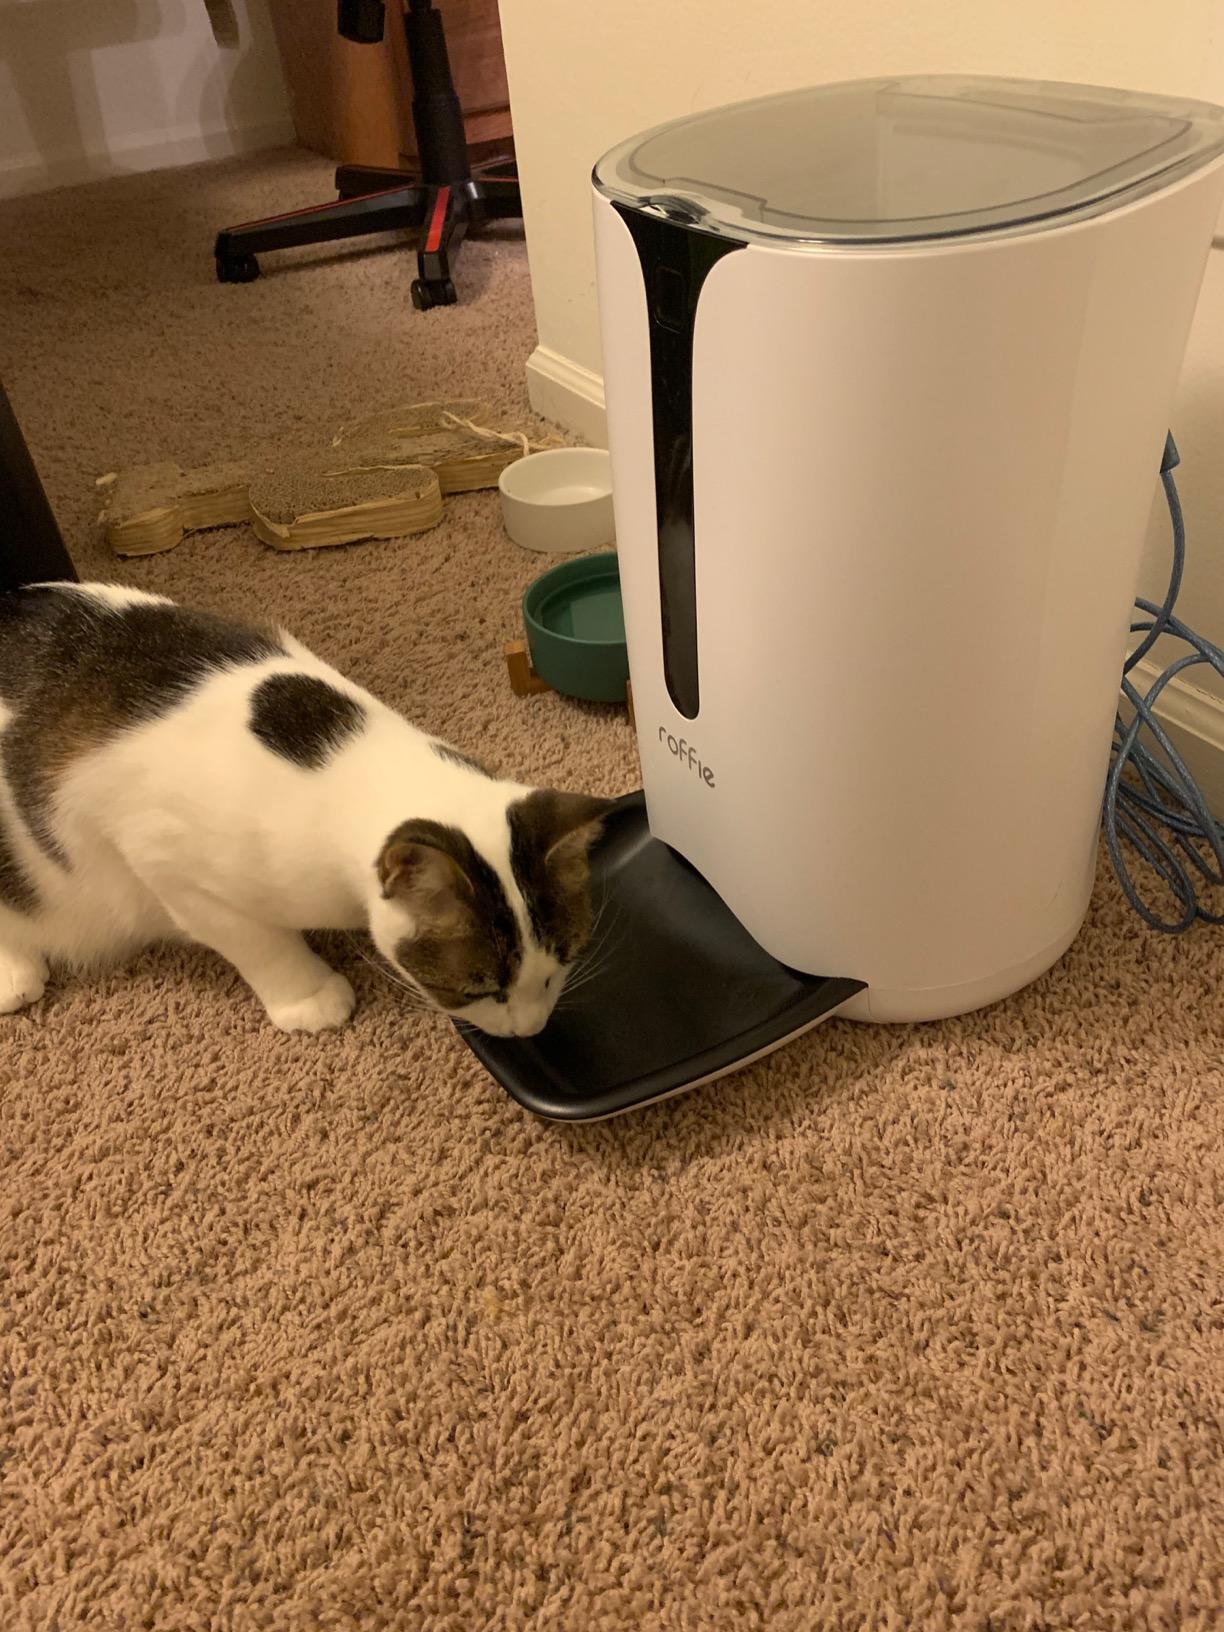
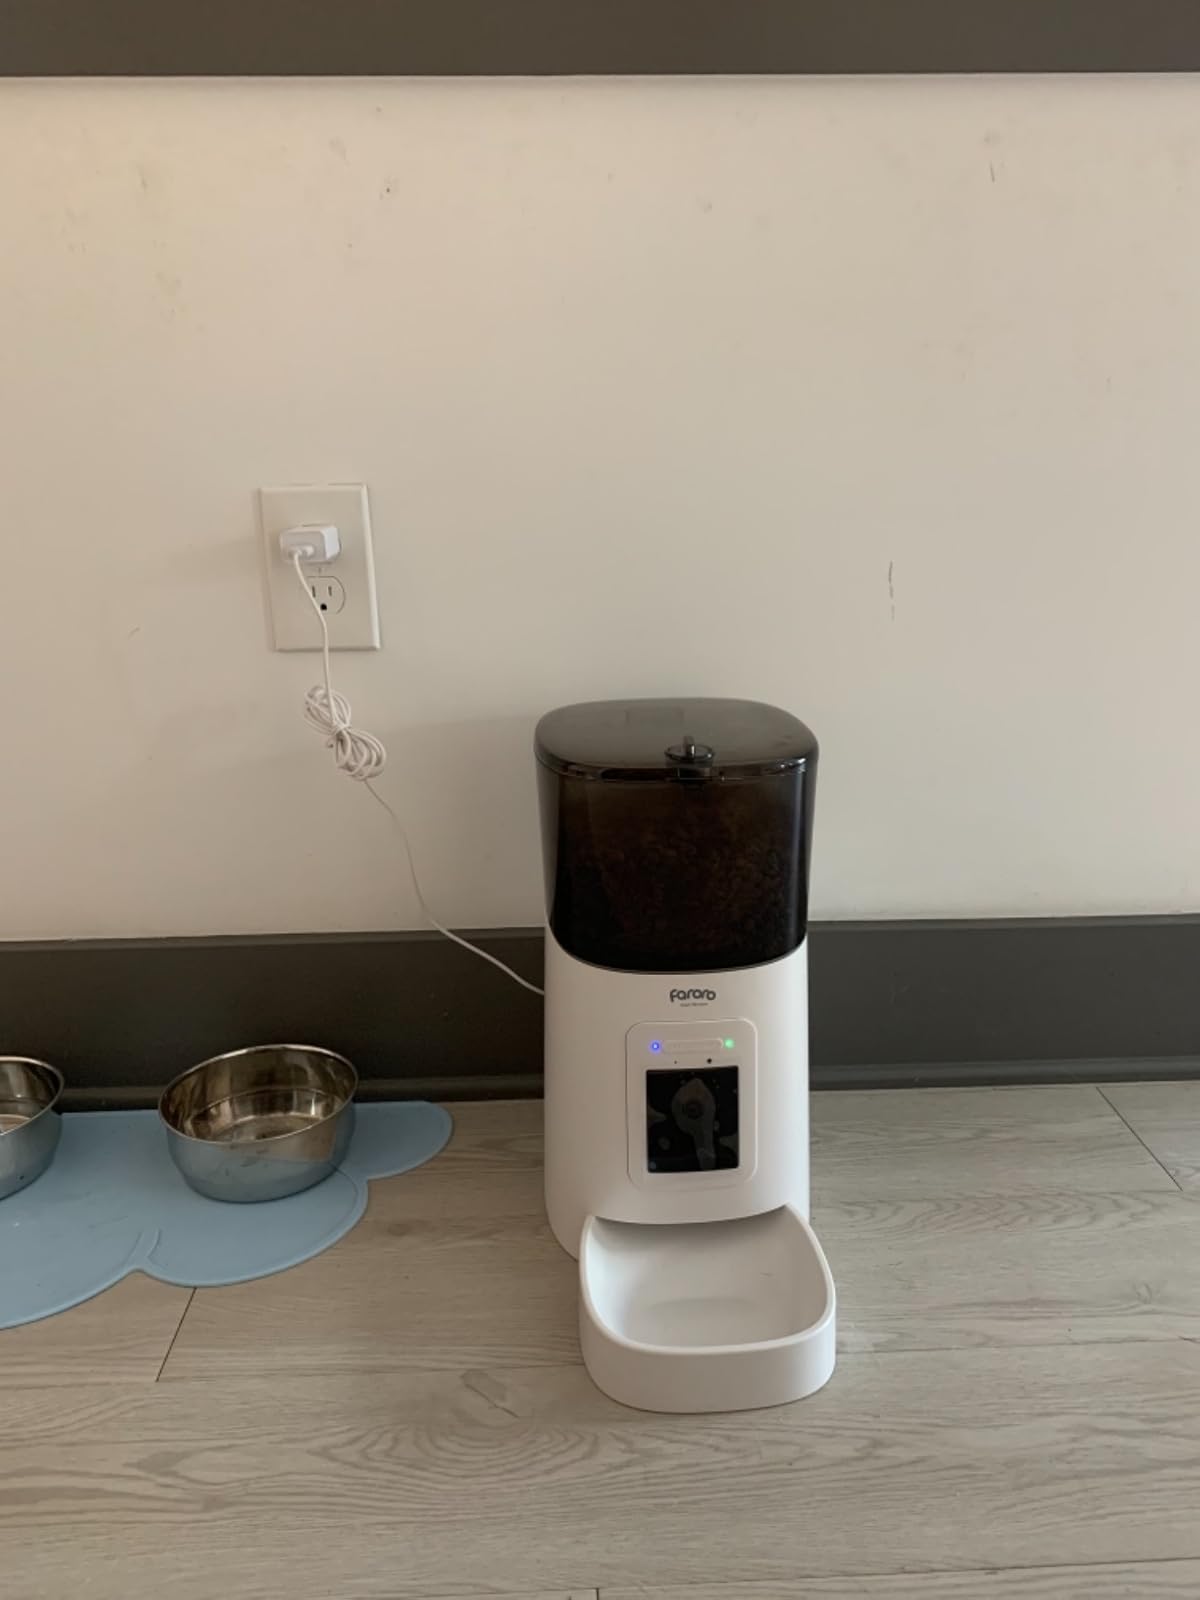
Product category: items_feeder
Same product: no